Sergey Gorshkov

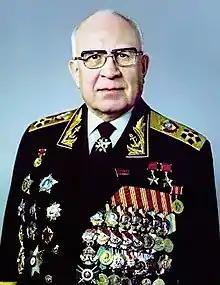
Gorshkov between 1982 and 1983

Sergey Georgyevich Gorshkov (26 February 1910 – 13 May 1988) was an admiral of the fleet of the Soviet Union. Twice awarded the title Hero of the Soviet Union, he oversaw the expansion of the Soviet Navy into a global force during the Cold War as its Commander-in-Chief from 1956 to 1985.